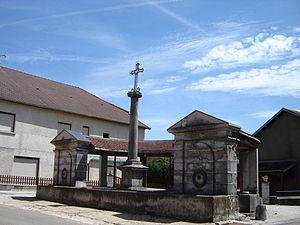
Fontaine semi-circulaire de 1826
Épeugney est une commune française située dans le département du Doubs en région Bourgogne-Franche-Comté.